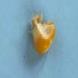
Maize quality: Bad